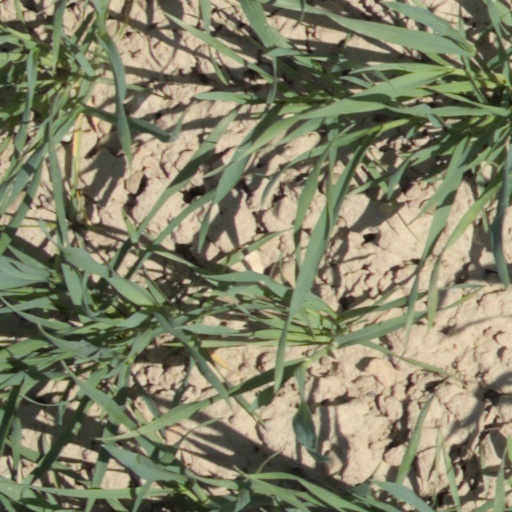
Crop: wheat